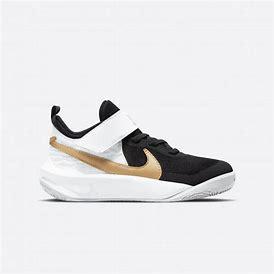
Brand: Nike
Model: Team Hustle D 10